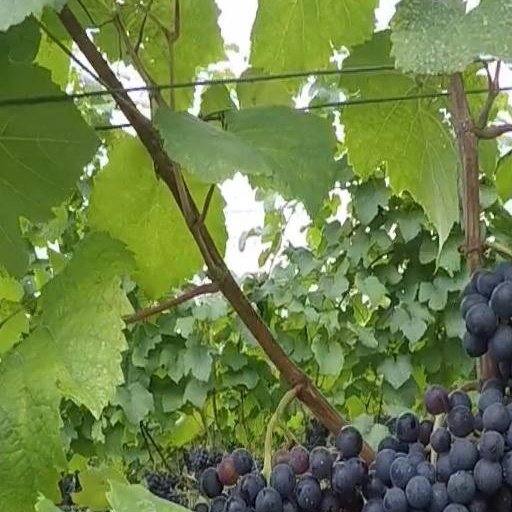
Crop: grape